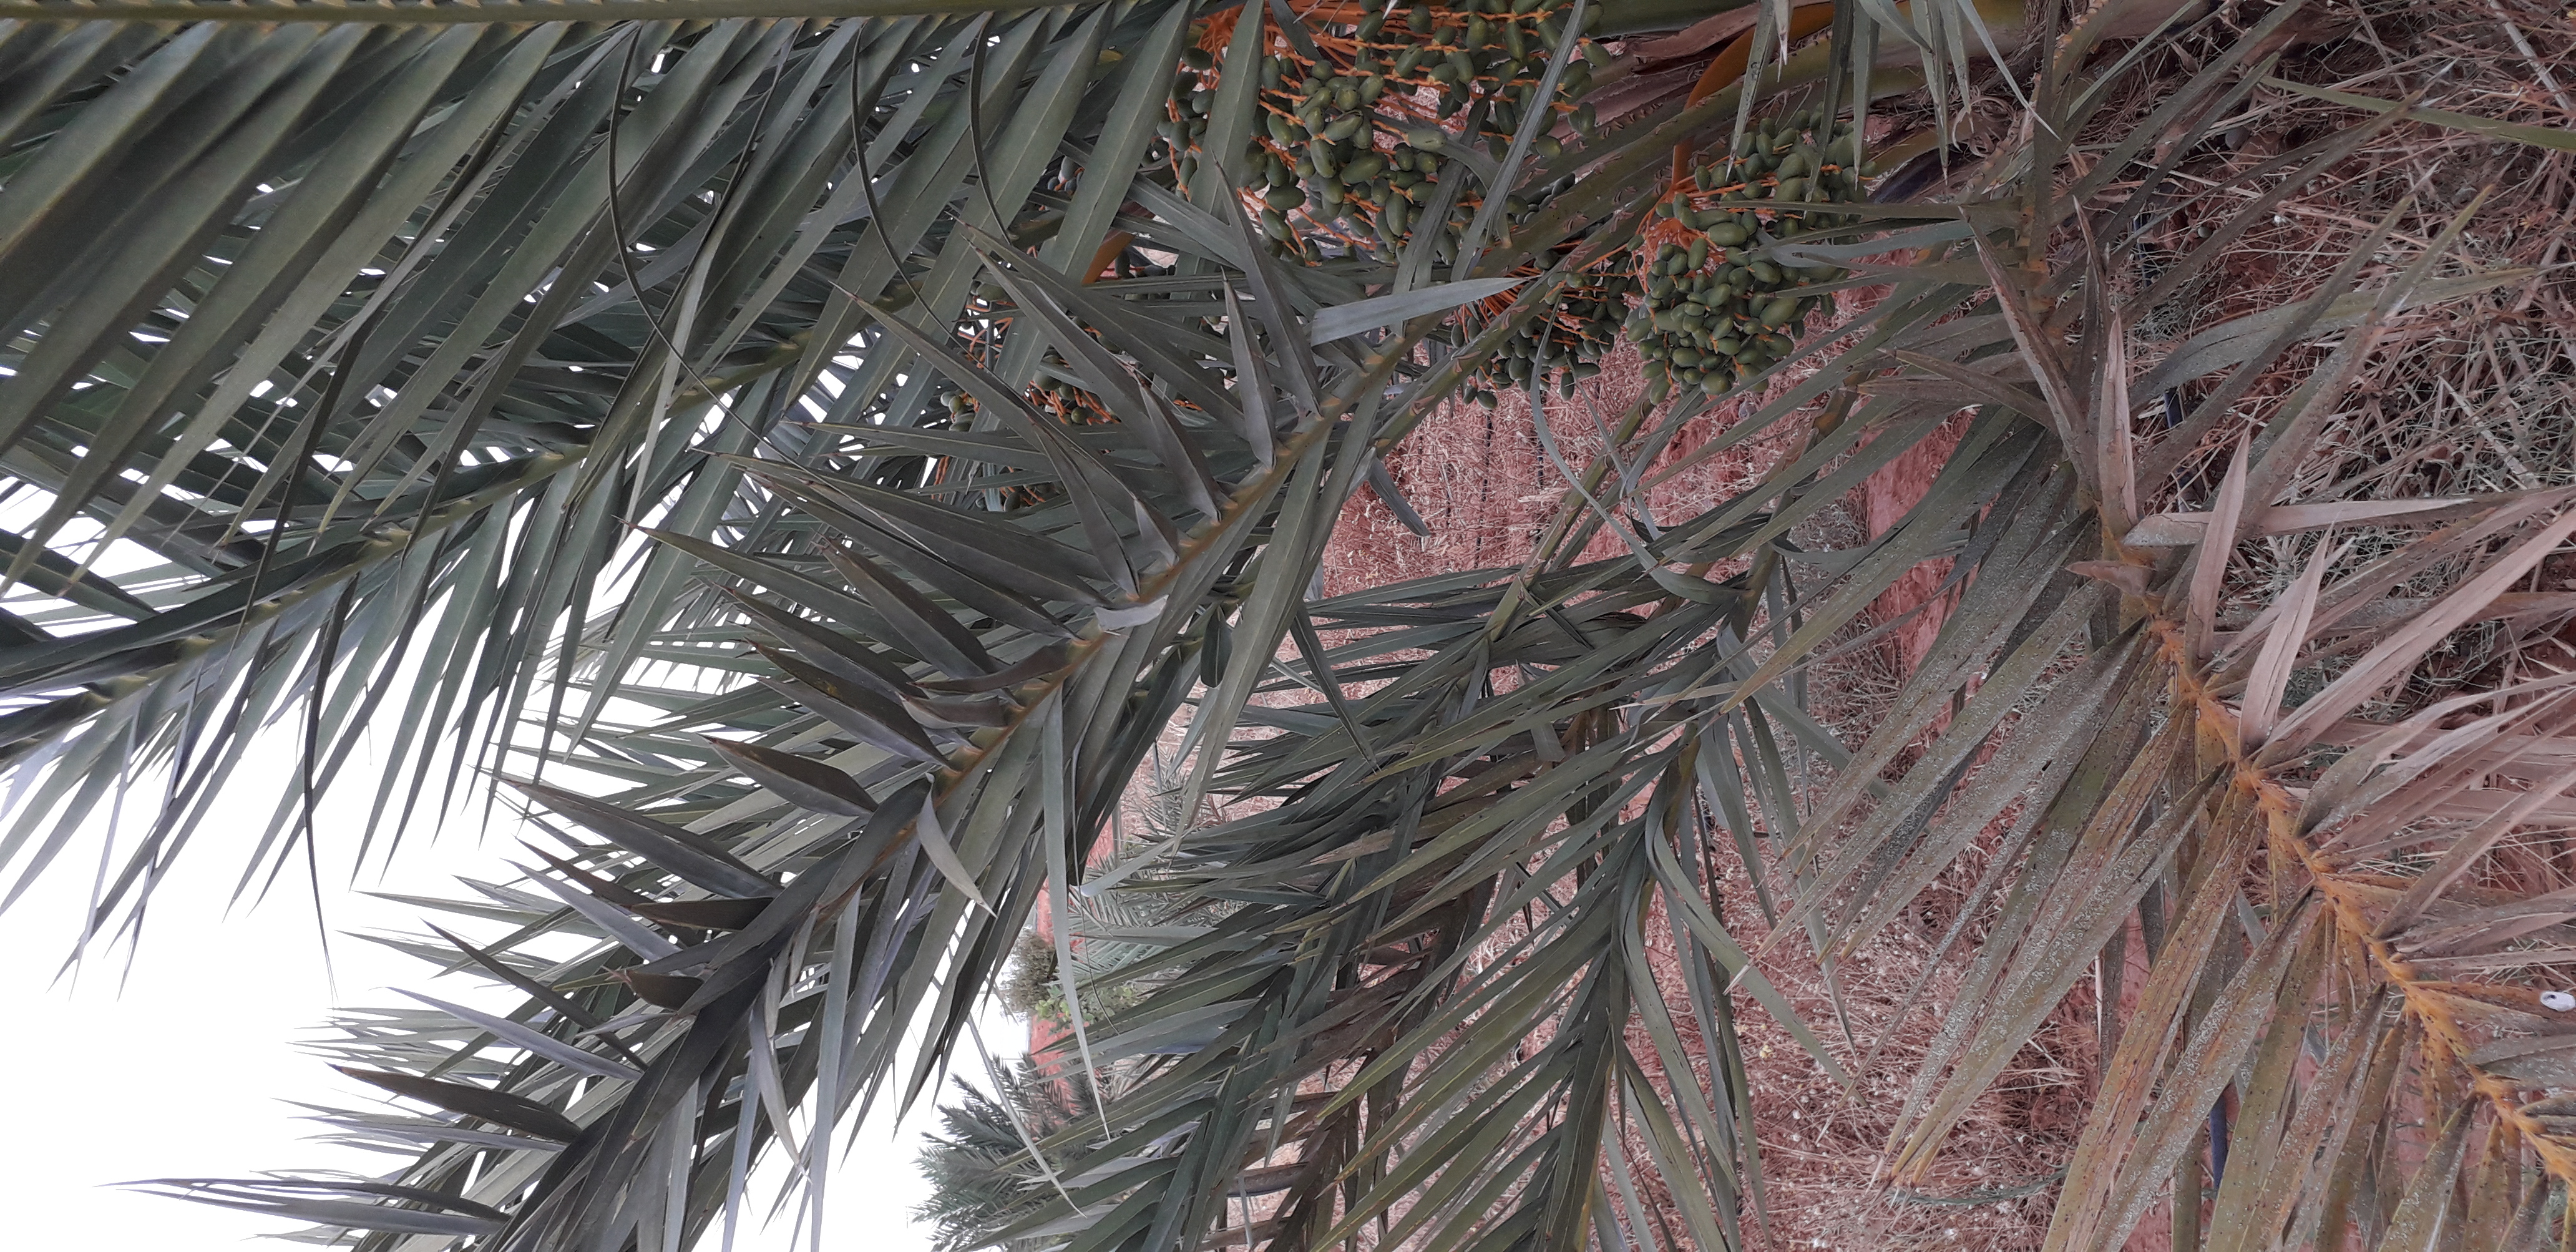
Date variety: kholt